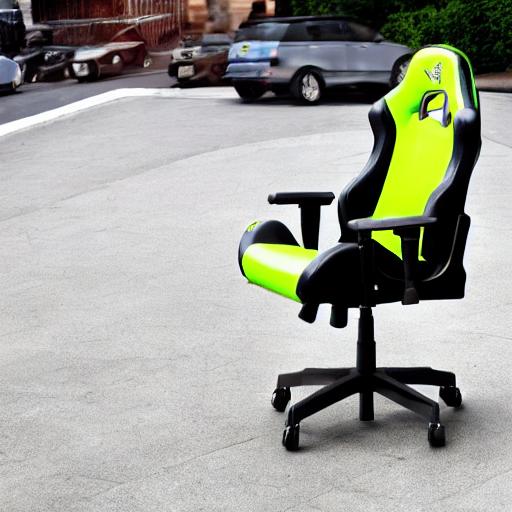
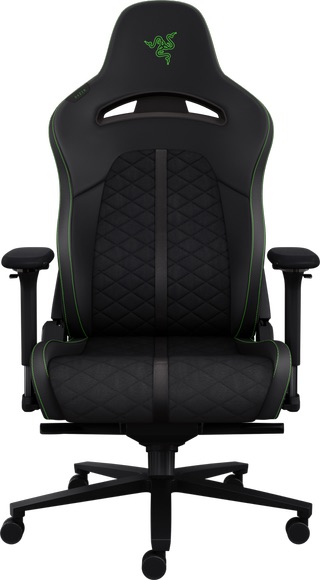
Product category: items_chair
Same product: no